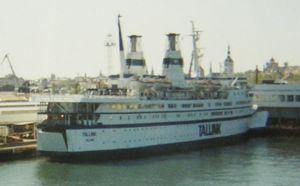
Tallink, ou AS Tallink Grupp, est une compagnie maritime estonienne créée en 1989, spécialisée dans le transport de passagers et de véhicules entre l'Estonie, la Finlande, la Suède et la Lettonie. Silja Line fait depuis 2007 partie du Tallink Grupp. L'entreprise est l'une des principales compagnies maritimes en mer Baltique.